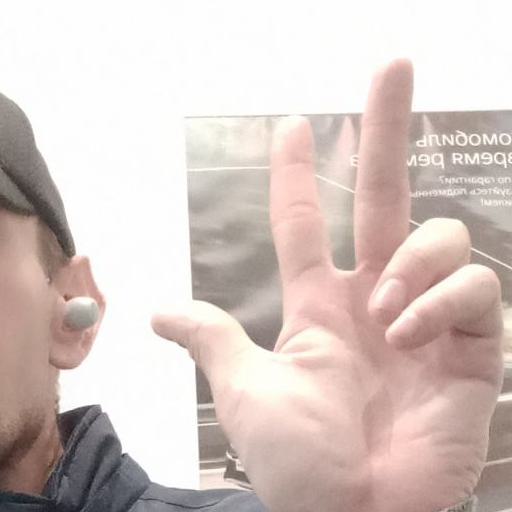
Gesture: three2